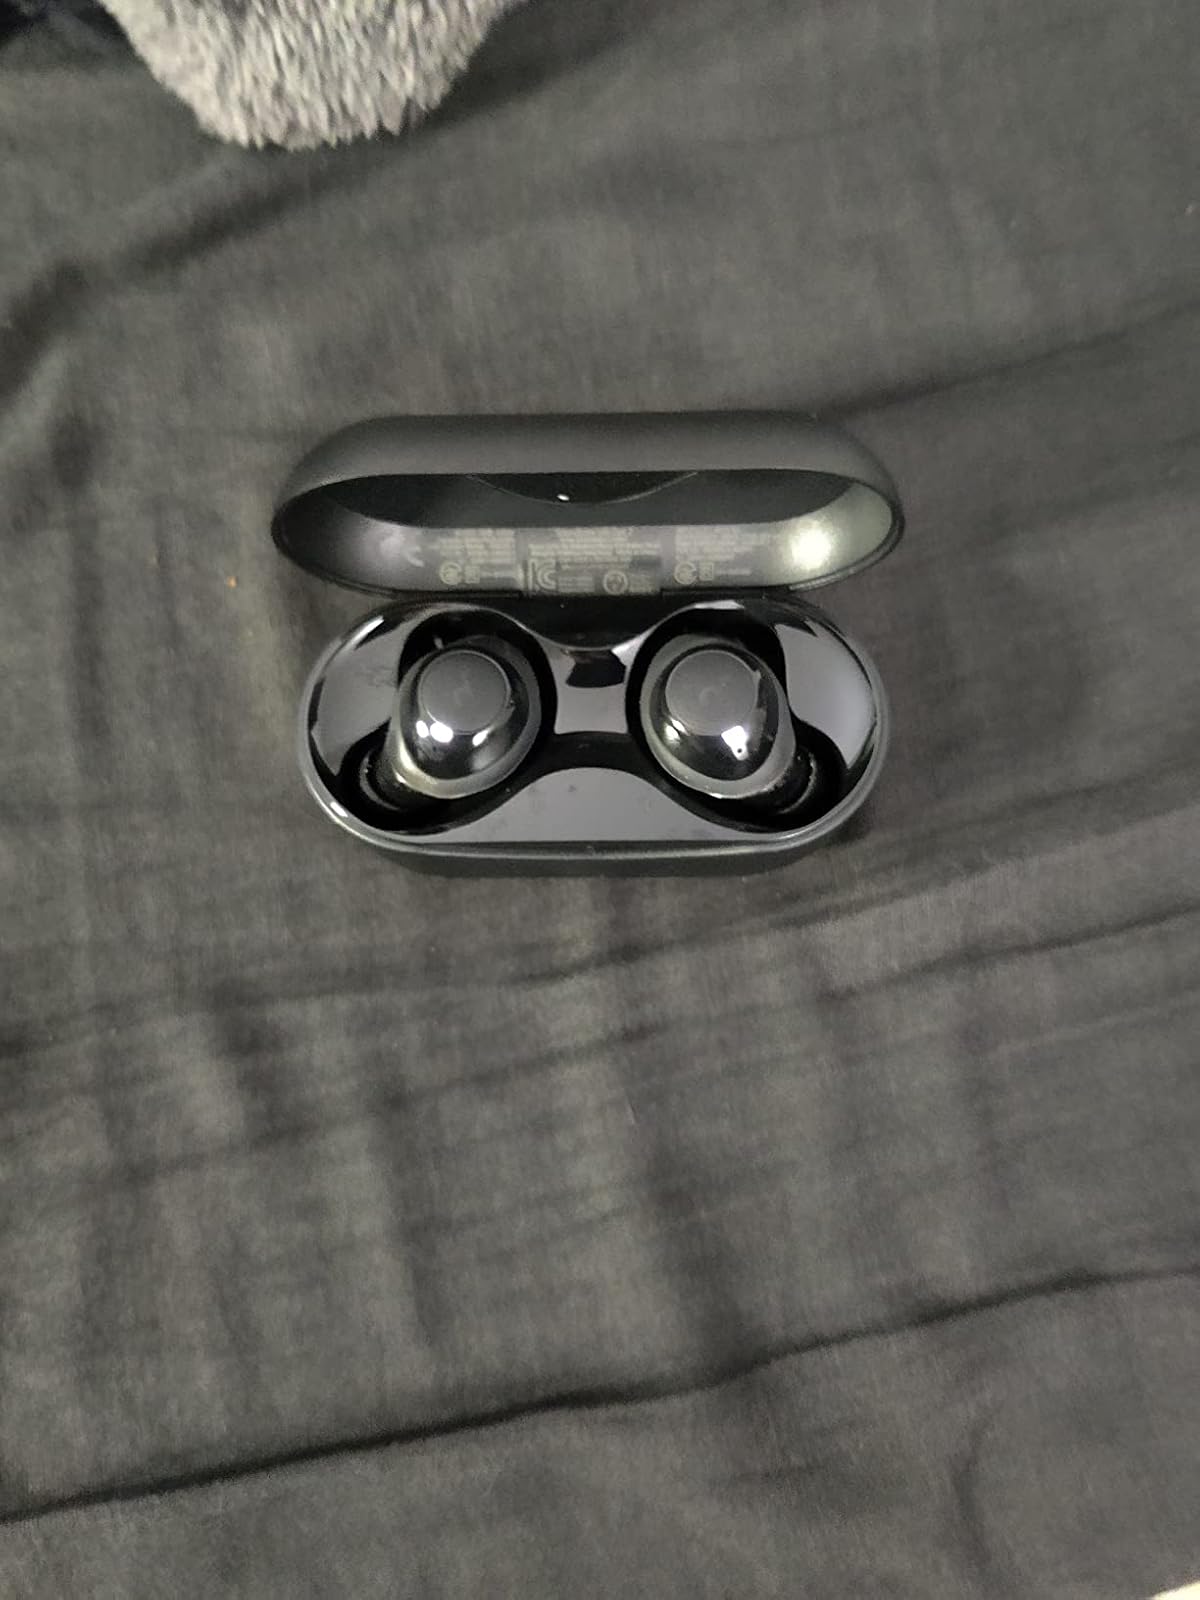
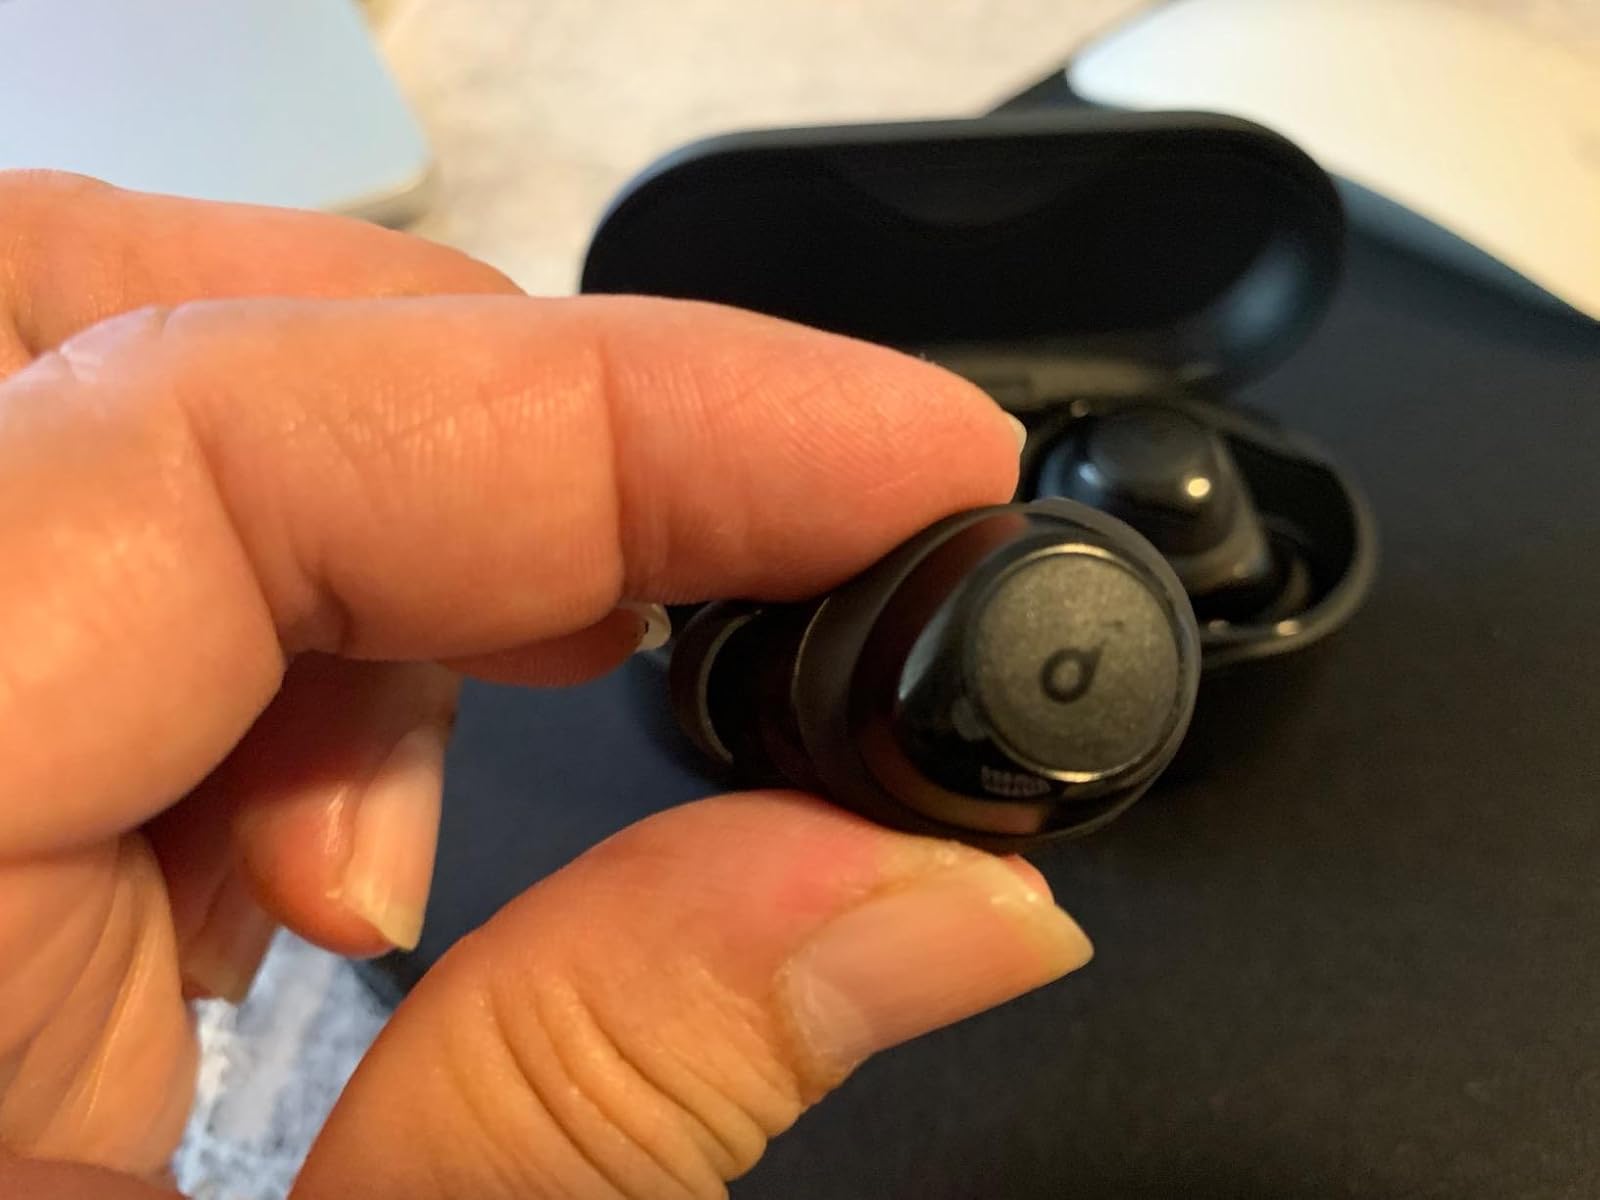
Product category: earbuds
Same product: yes